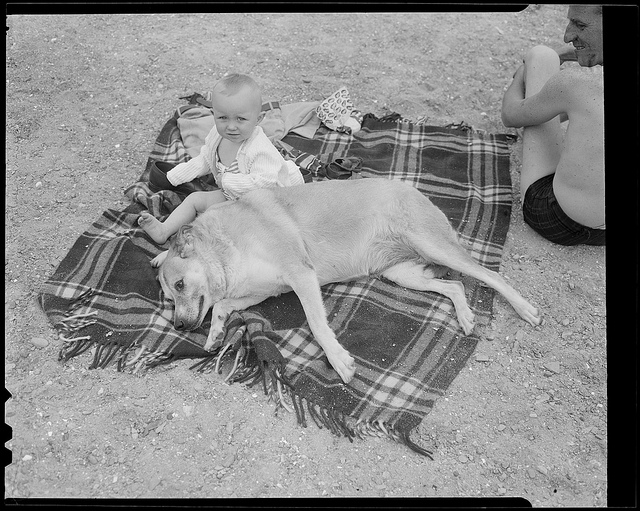
user: Given an image and a question. Answer the question in a short answer. Question: What is the dog laying on? Short Answer:
assistant: blanket